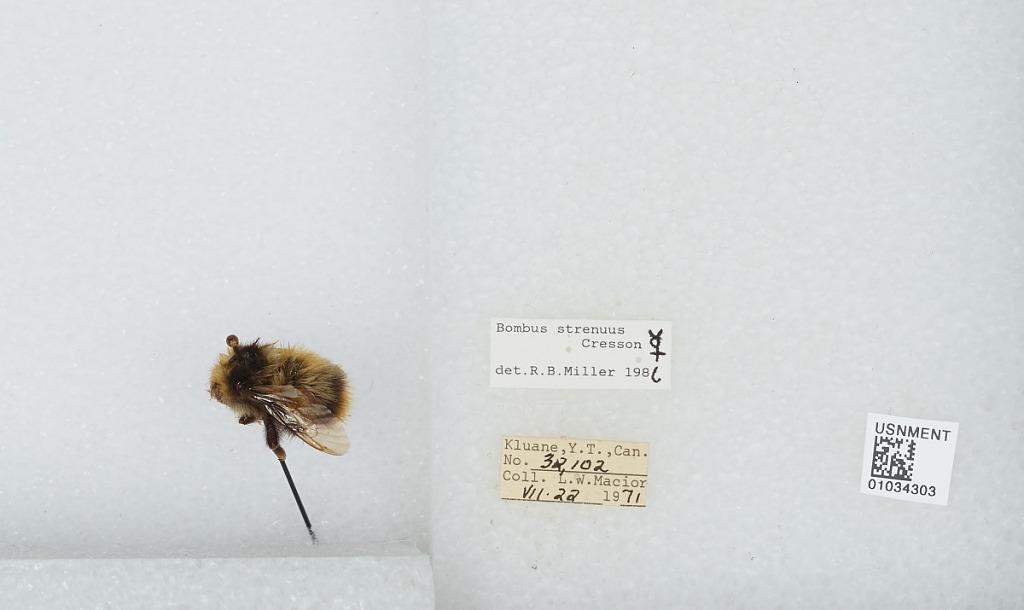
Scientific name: Bombus (Alpinobombus) neoboreus Sladen
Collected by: L. Macior
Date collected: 1971-7-22
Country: Canada
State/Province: Yukon Territory
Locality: Kluane
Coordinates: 60.75, -139.5
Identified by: Miller, R. B.